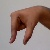
The image shows a hand gesture representing the letter 'Q' in Indian Sign Language.